Jessica González-Rojas

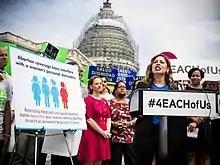
González-Rojas at the introduction for the EACH Woman Act legislation.

González-Rojas previously served as the executive director of the National Latina Institute for Reproductive Health, an organization that advocates for access to affordable health and reproductive care for Latino and immigrant communities. González-Rojas has additionally served as an adjunct professor of Latin American Studies at the City University of New York's City College.